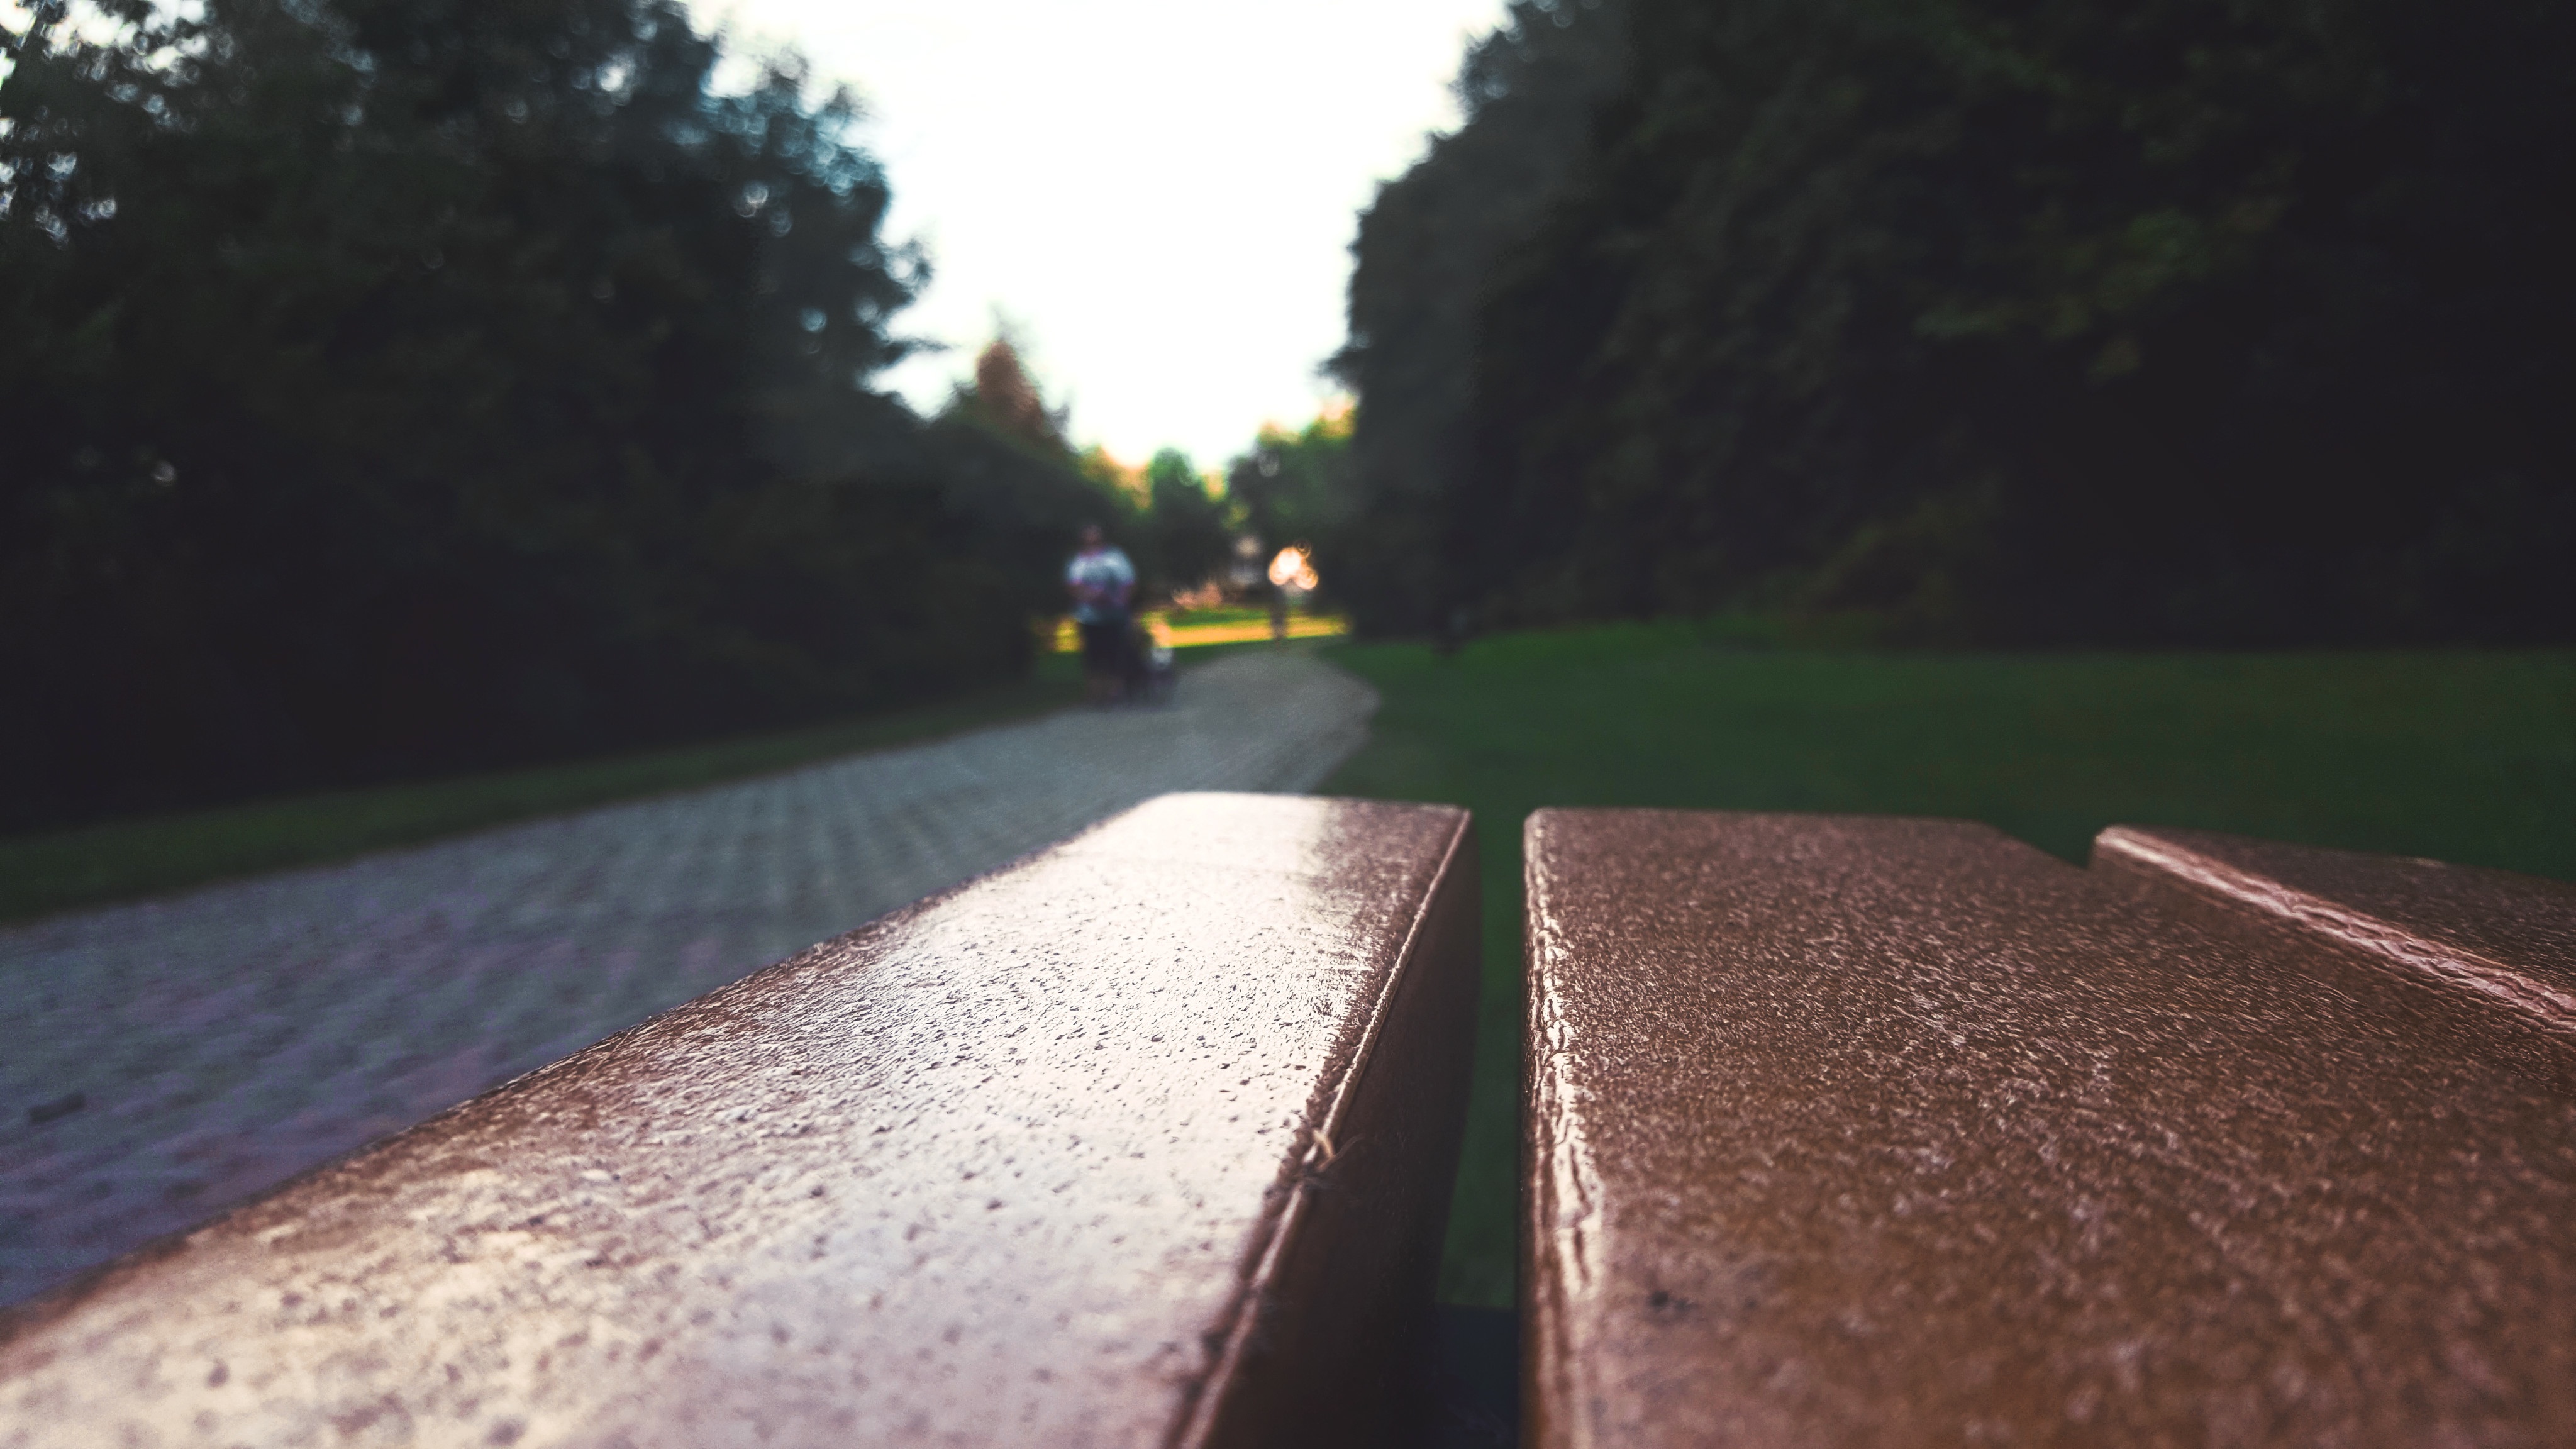
road, morning, highway, driving, asphalt, soil, lane, waterway, road trip, infrastructure, road surface